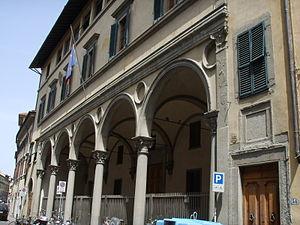
La Loggia dei Tessitori se trouve Via San Gallo à Florence, elle est occupée aujourd'hui par quelques bureaux de l'Administration de la Région Toscane.